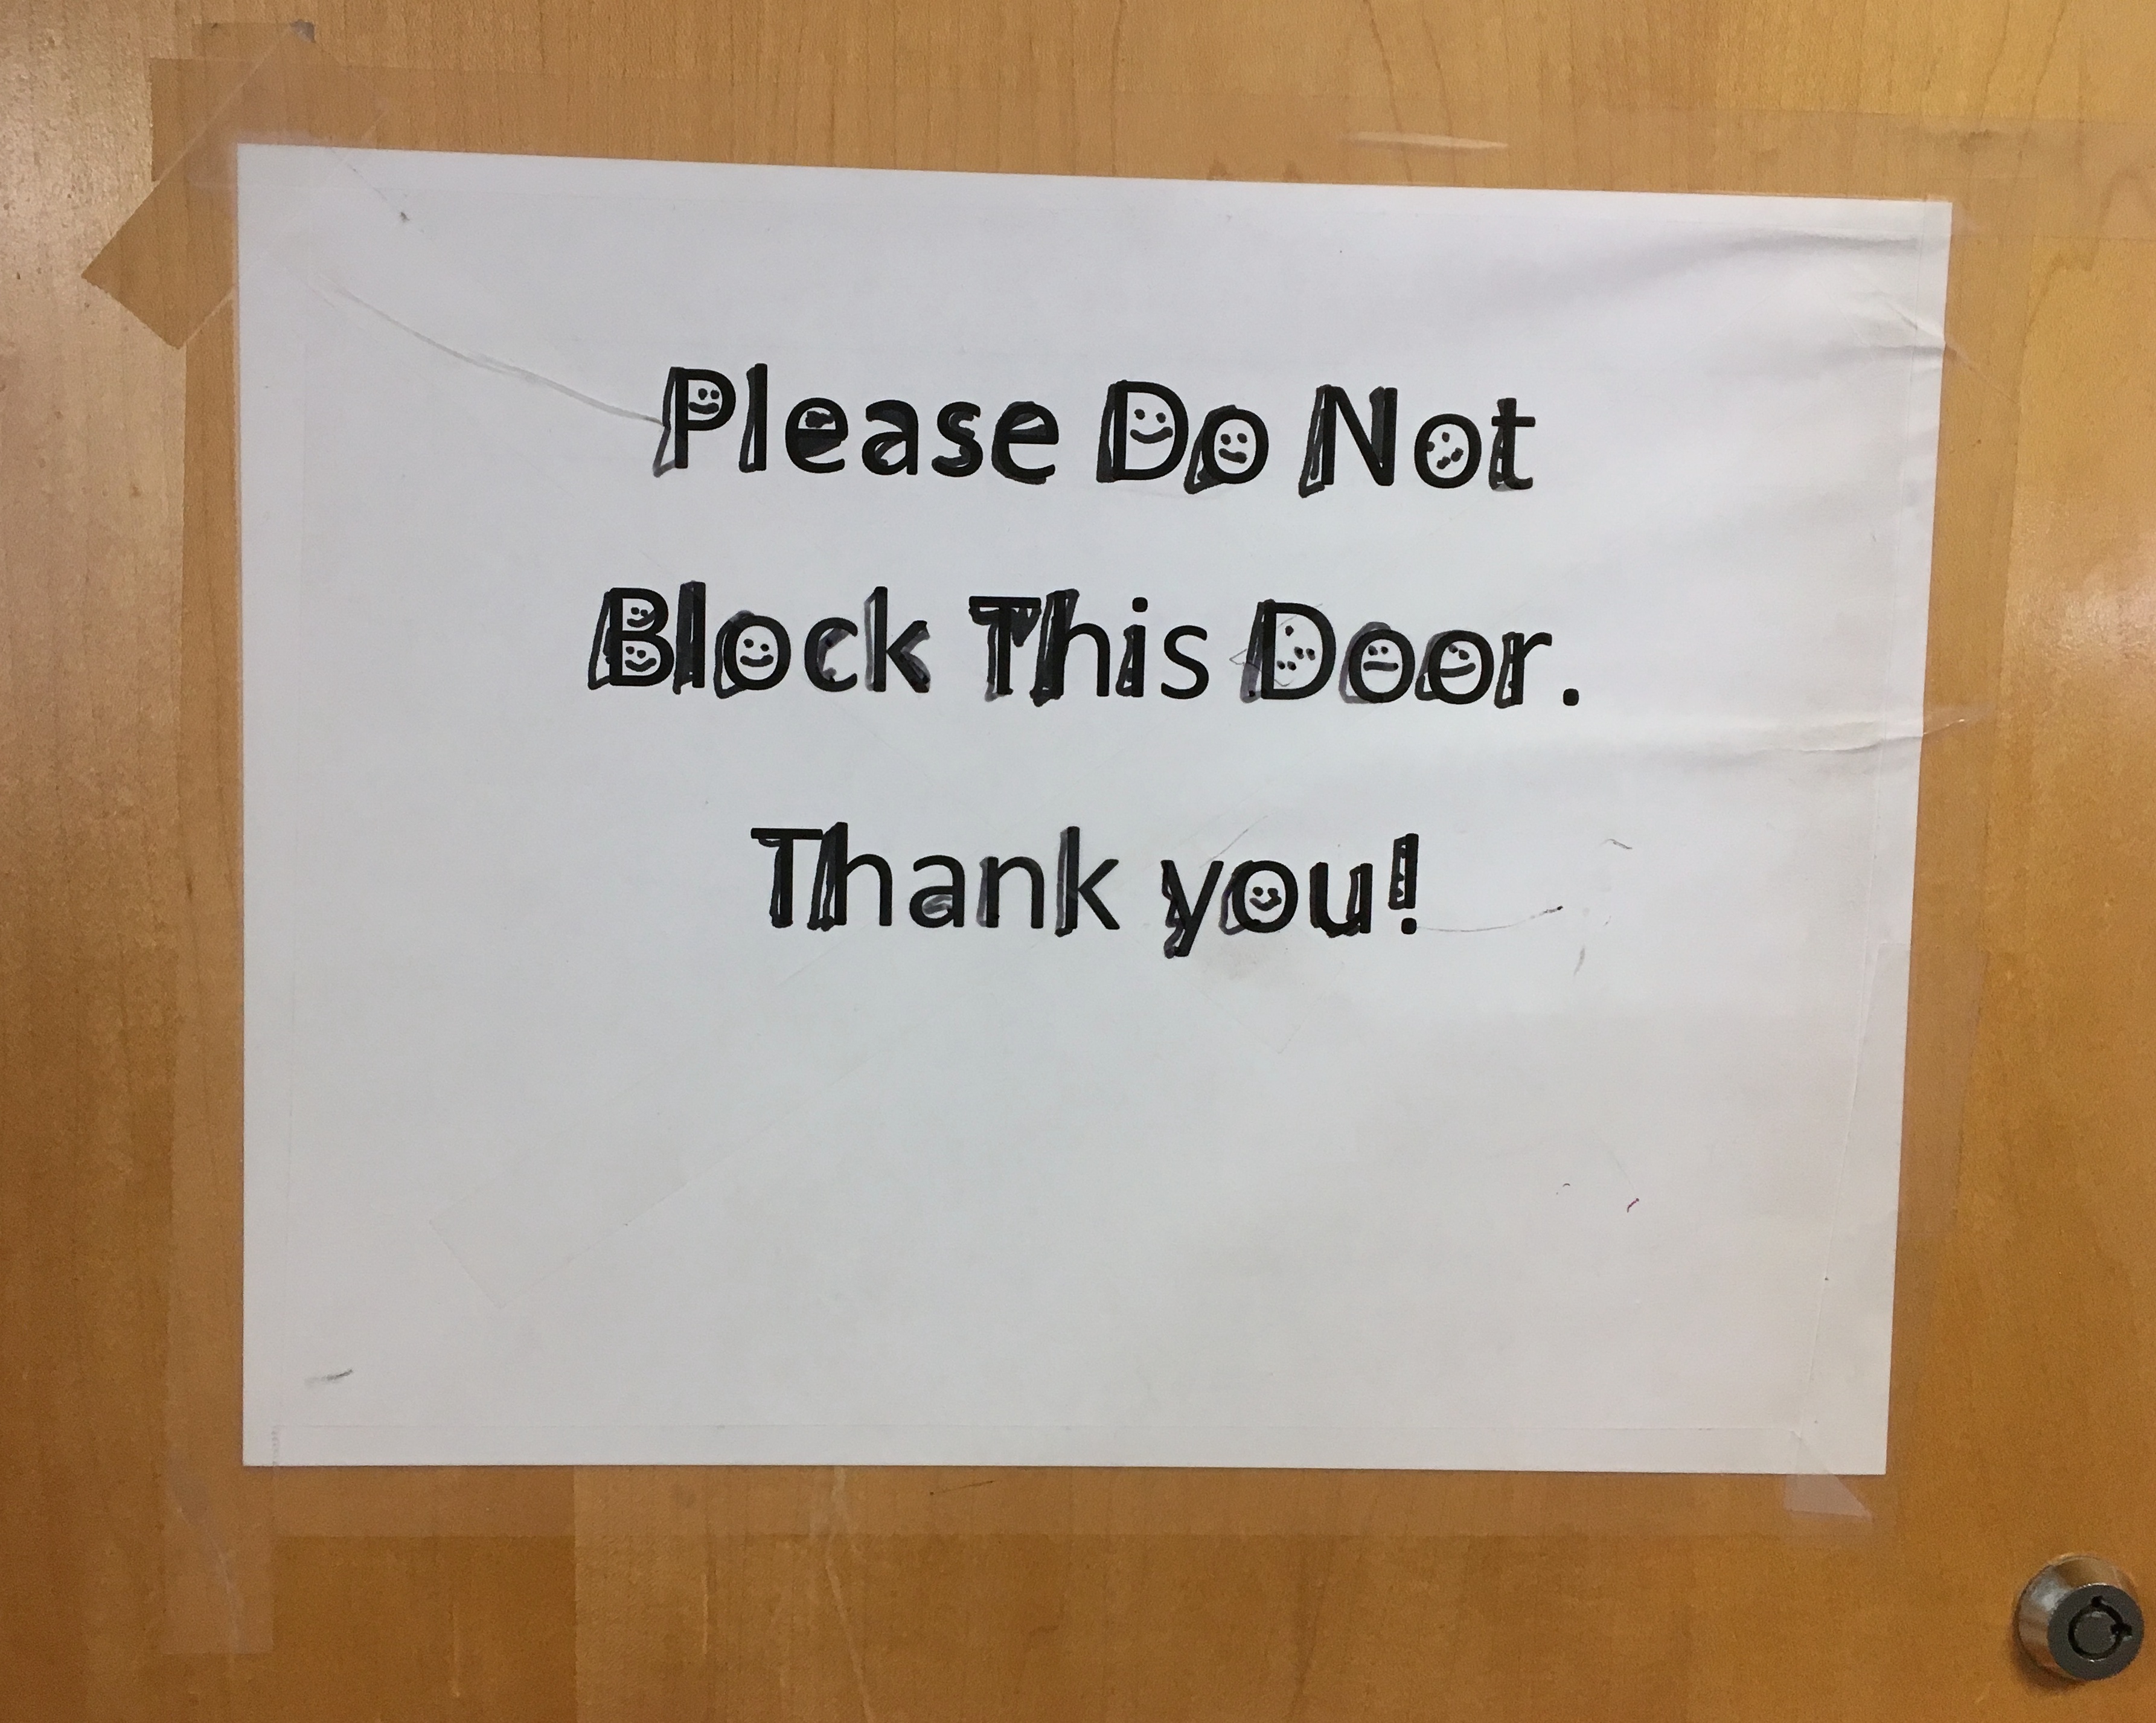
writing, wood, number, sign, paper, brand, text, handwriting, calligraphy, document, shape, presentation